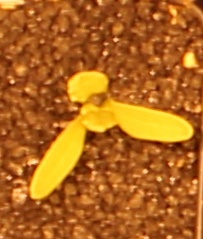
Label: Sugar beet